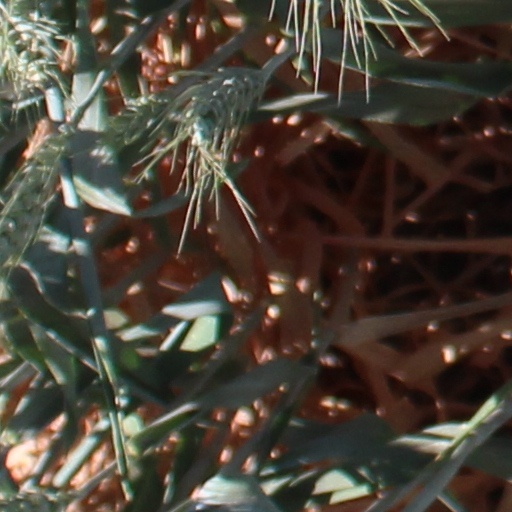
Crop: wheat